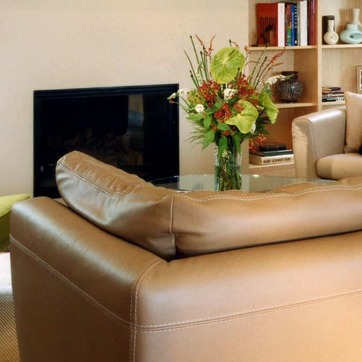
Material: glass